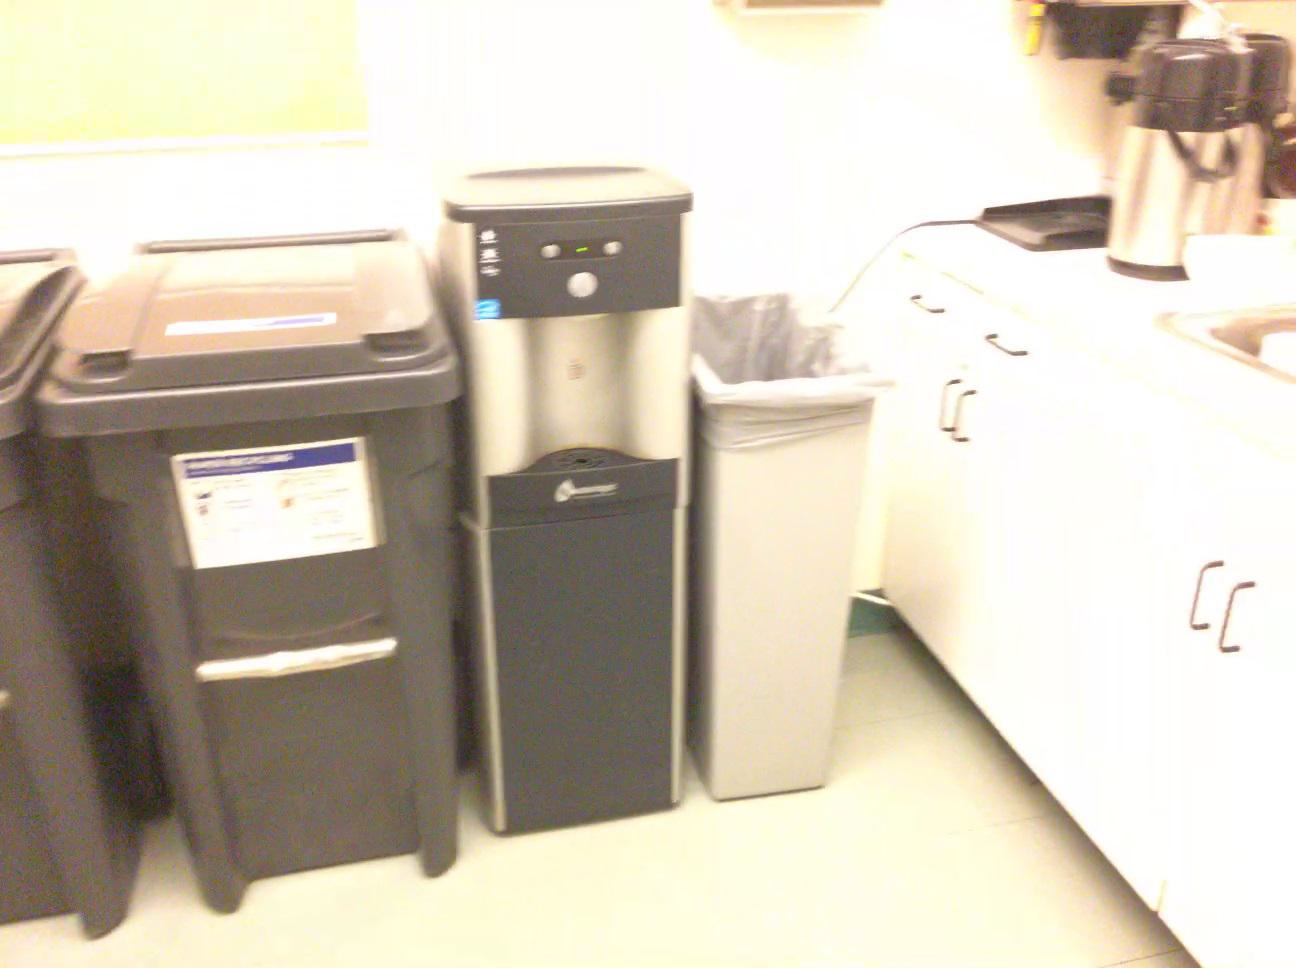
Question: Is the dispenser below the sink from the second object's perspective? Final answer should be yes or no.
Answer: No